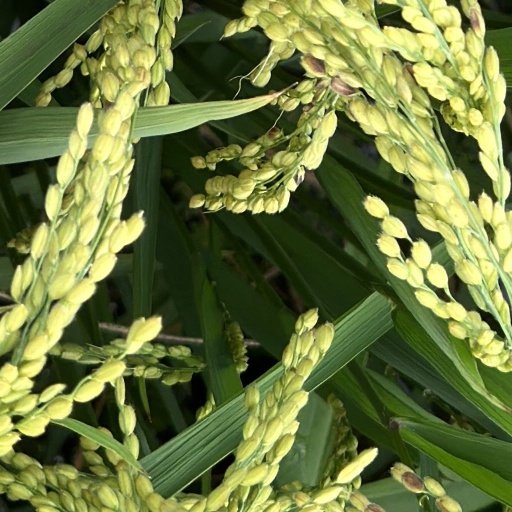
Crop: rice